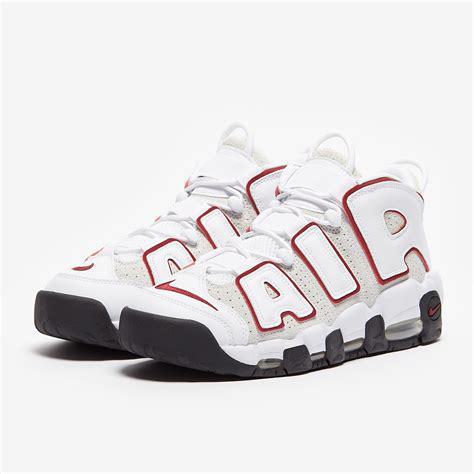
Brand: Nike
Model: Air More Uptempo 96